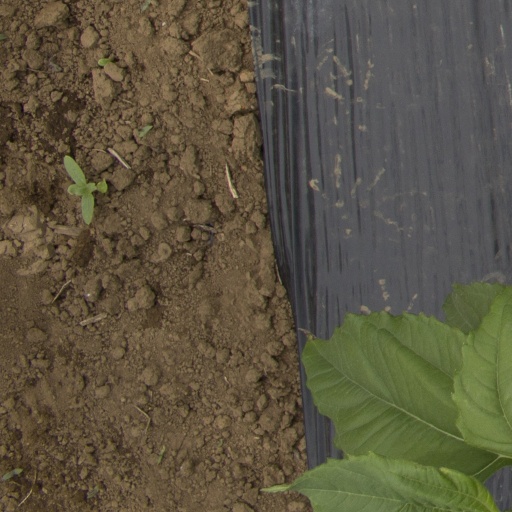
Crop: Jerusalem artichoke